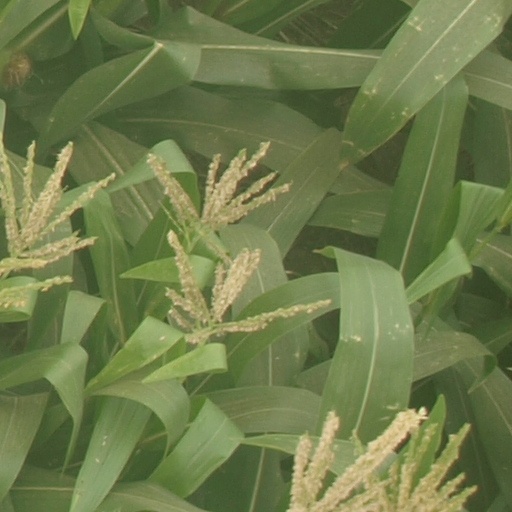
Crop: maize; corn